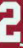
Number: 2